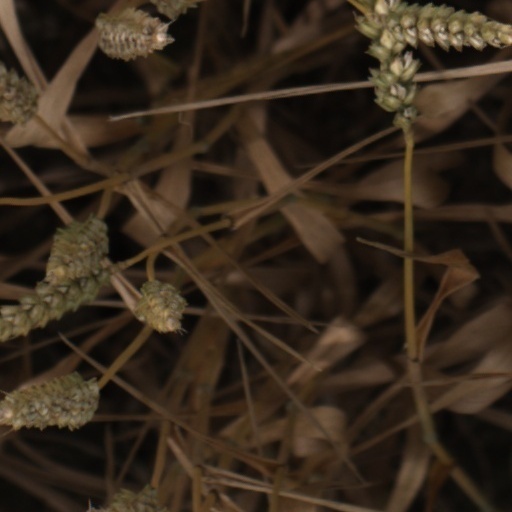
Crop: wheat